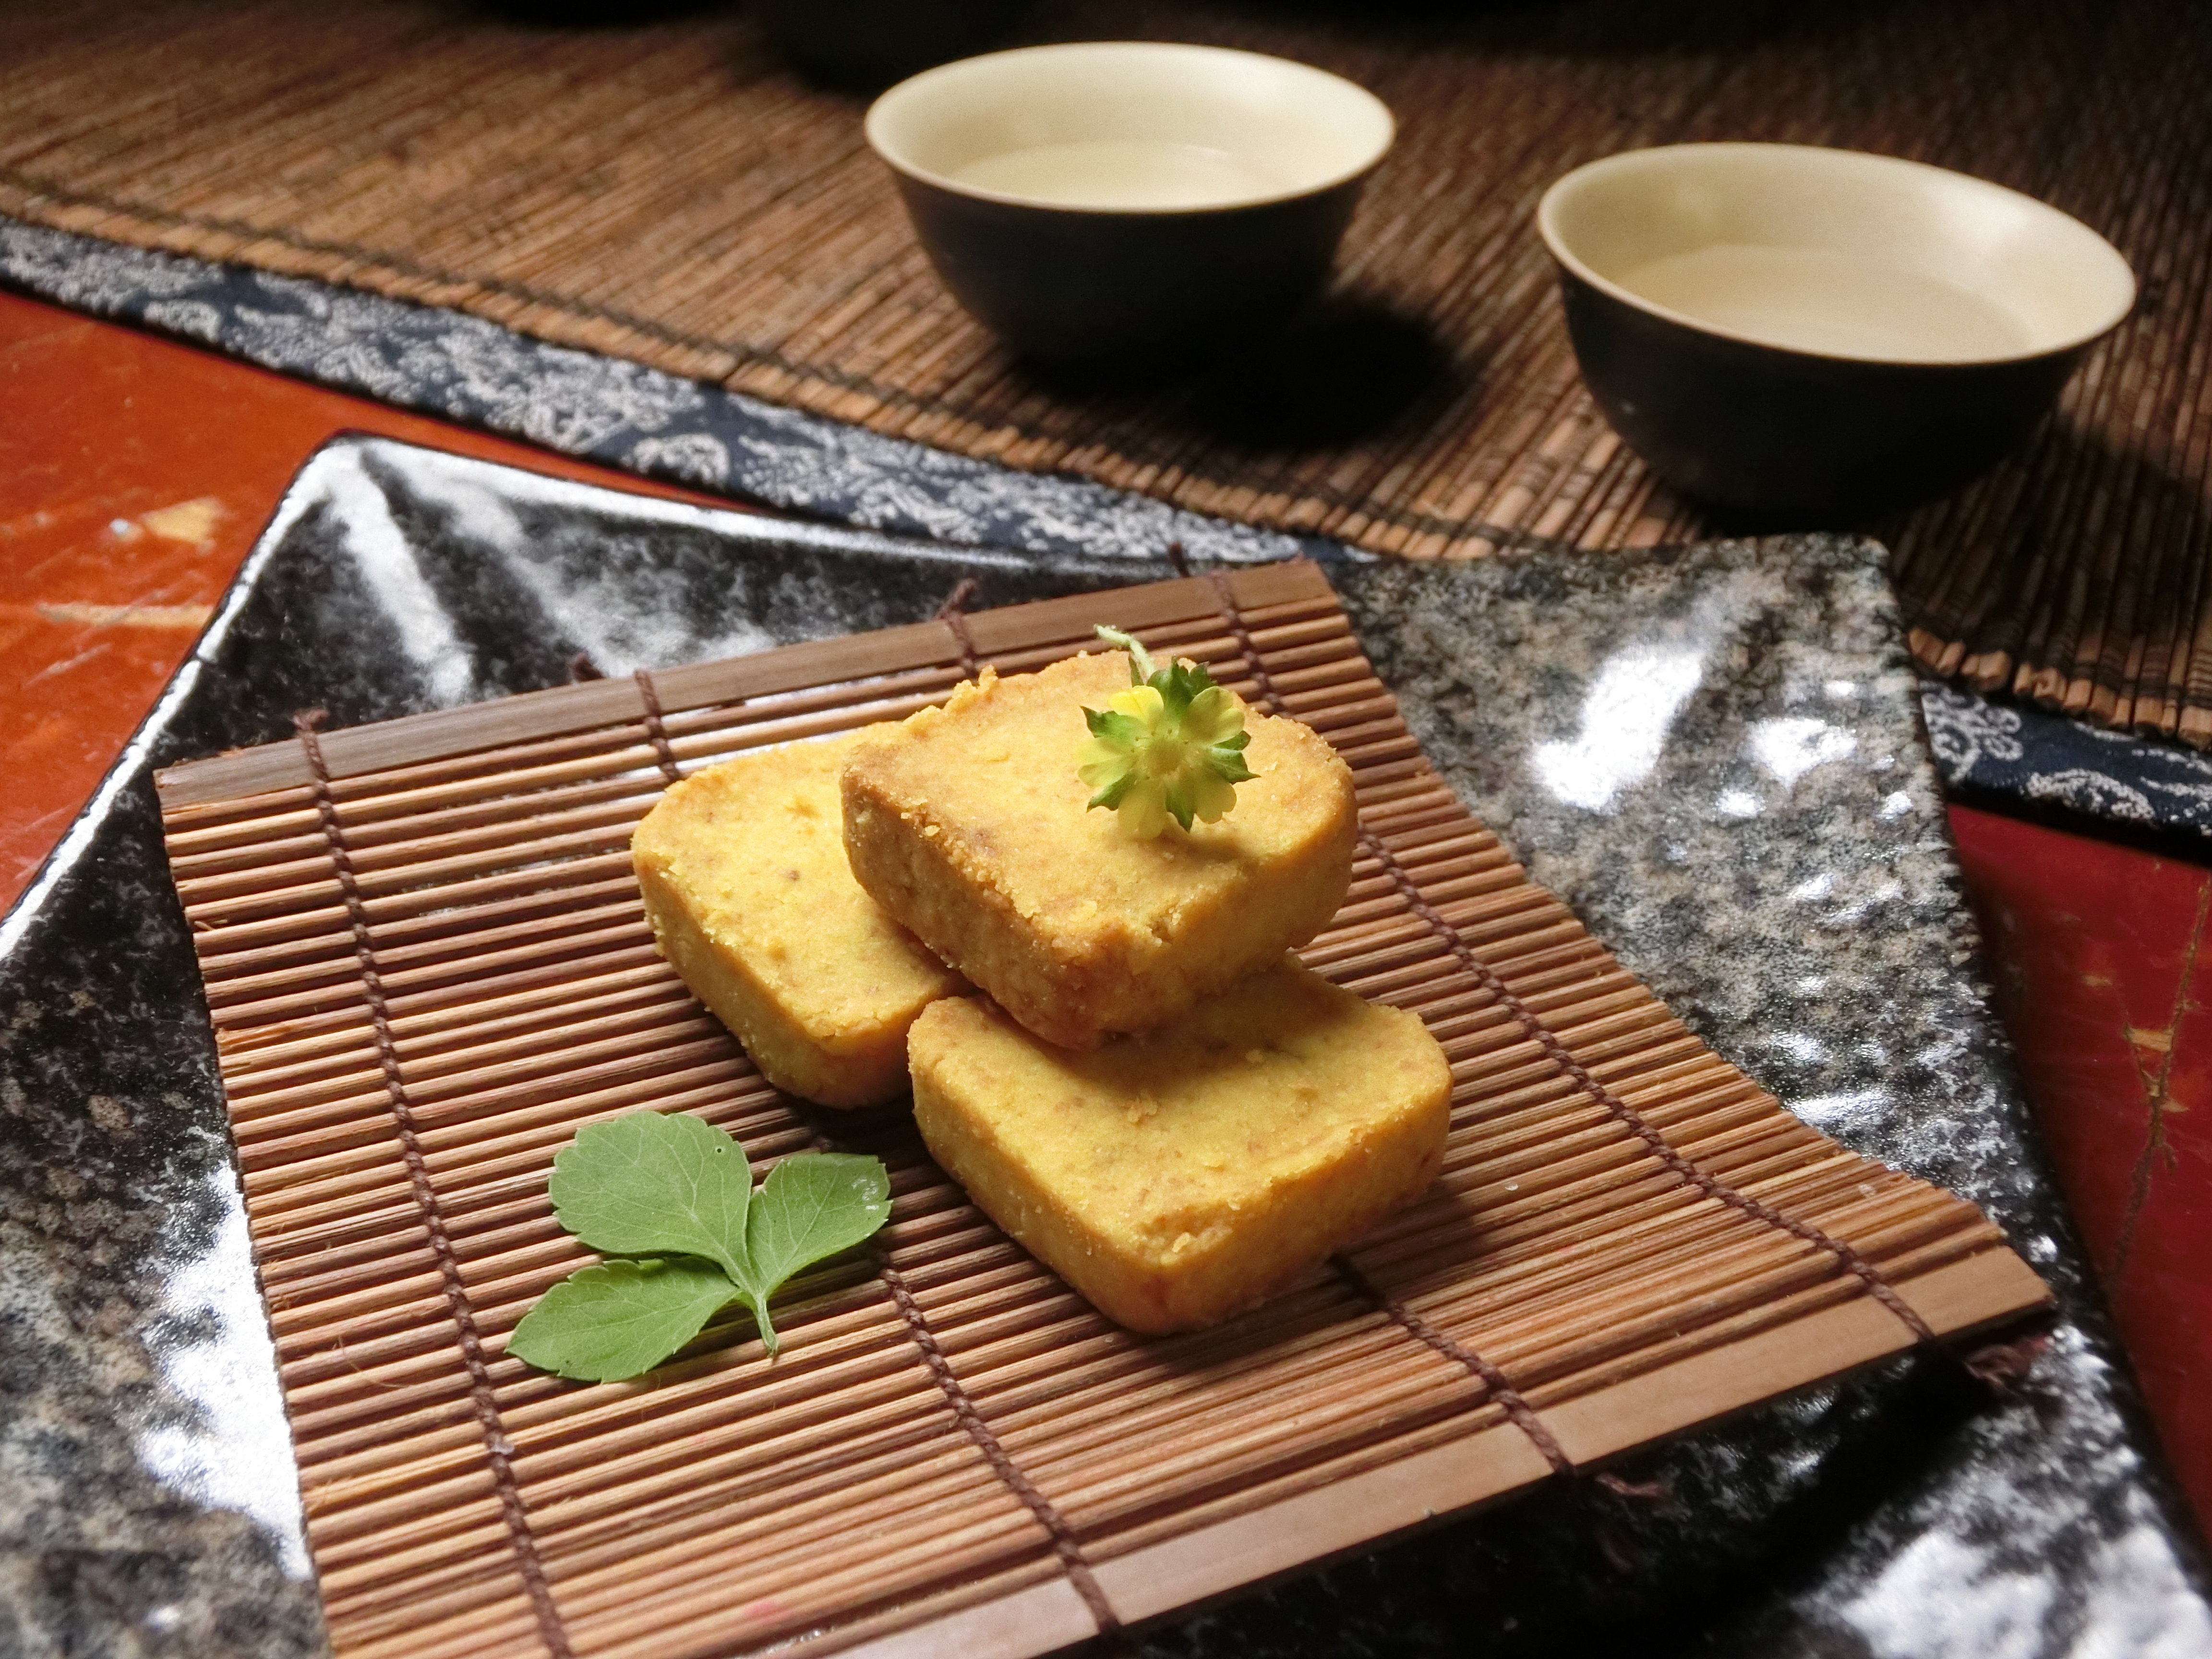
food, dish, cuisine, ingredient, Wingko, comfort food, vegetarian food, Agedashi tofu, finger food, produce, recipe, Aburaage, breakfast, baked goods, snack, japanese cuisine